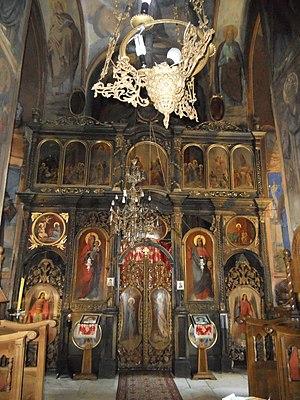
Le monastère de Kamenac est un monastère orthodoxe serbe situé à Čestin, dans le district de Šumadija et dans la municipalité de Knić, dans le centre de la Serbie. Il est inscrit sur la liste des monuments culturels protégés de la République de Serbie.
Dimitrije Posniković est un peintre serbe du XIXᵉ siècle. Il a surtout peint des icônes et des fresques pour les églises de Serbie.